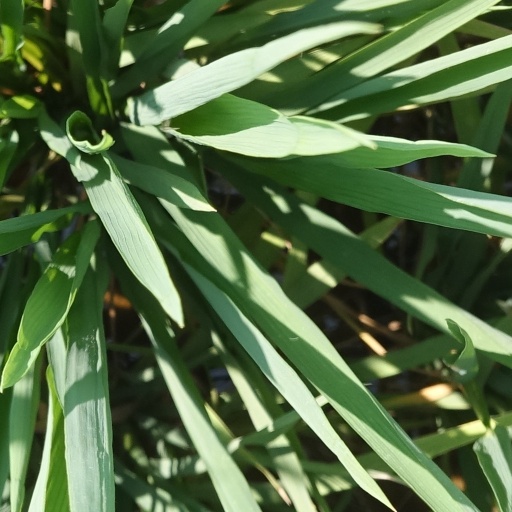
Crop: rice